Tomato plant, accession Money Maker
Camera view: horizontal (90 deg, fisheye); turntable rotation: 0 degrees
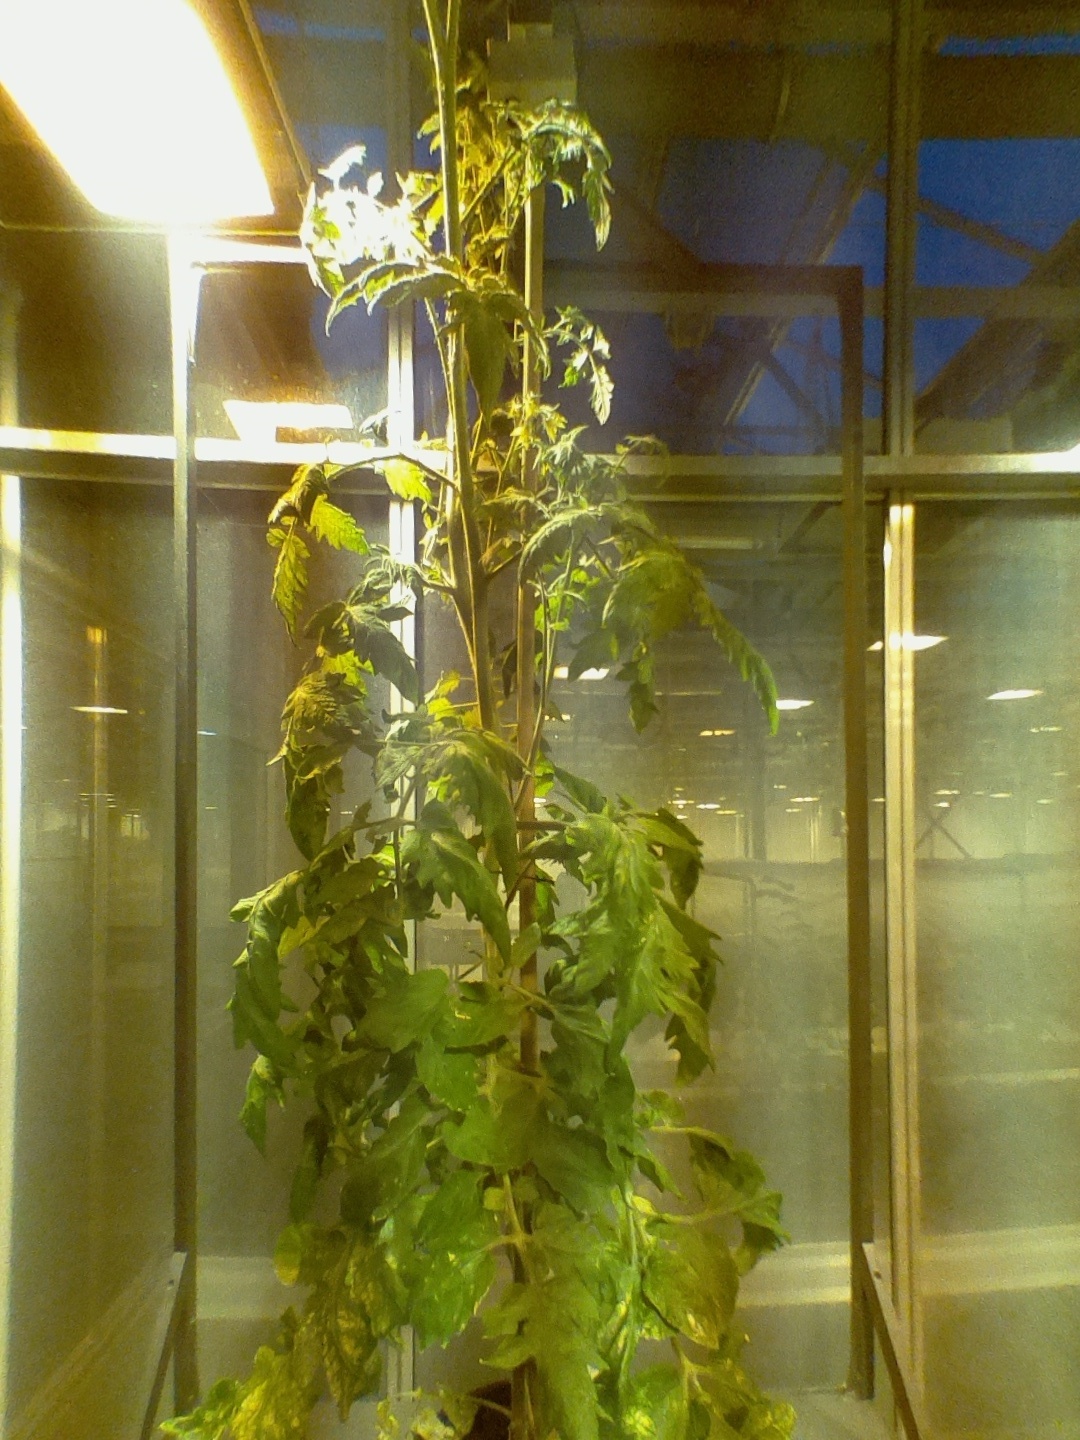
BBCH growth stage 72: 20%-30% of final fruit size